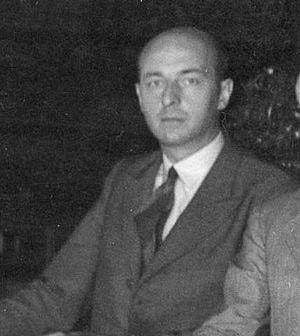
L'histoire de l'élevage français retrace les grandes évolutions de l'élevage des animaux domestiques de ce pays, des premières domestications à l'élevage moderne.